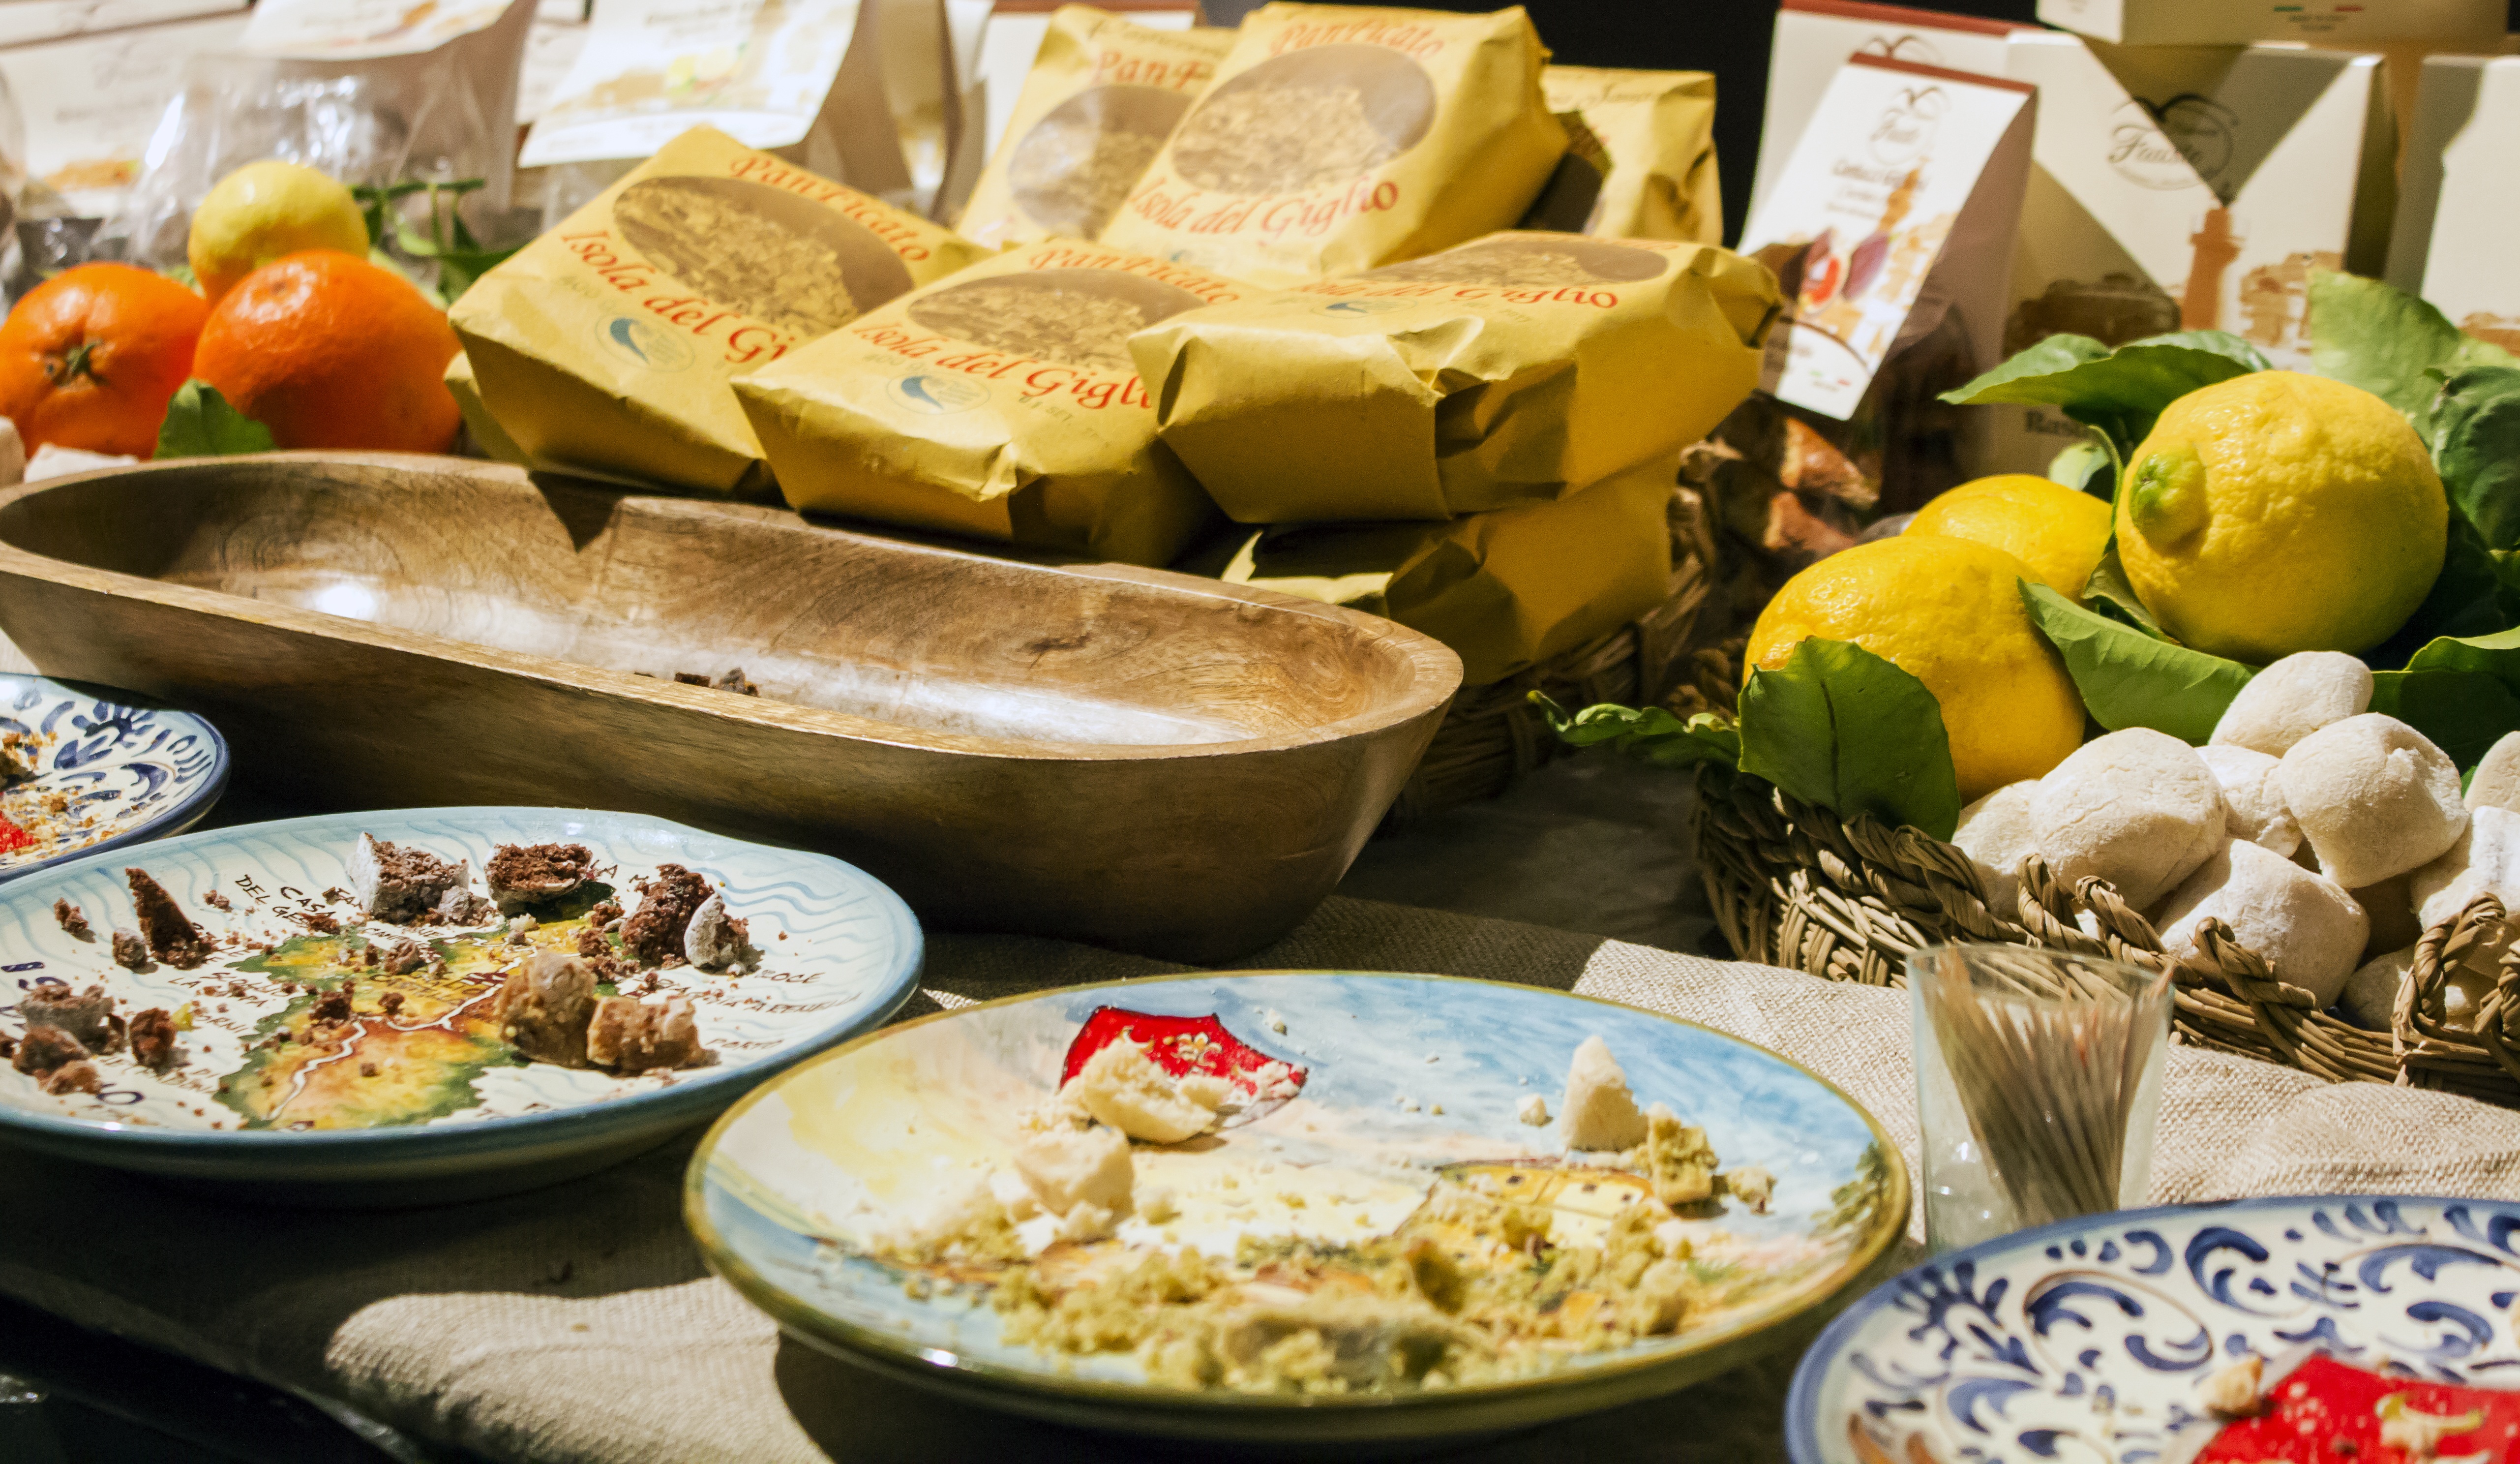
dish, meal, food, produce, kitchen, italy, recipe, breakfast, eat, lunch, cuisine, cook, container, foods, gastronomy, italian, products, ingredients, supper, brunch, alimentari, typical dish, italian cuisine, mediterranean diet, an ingredient